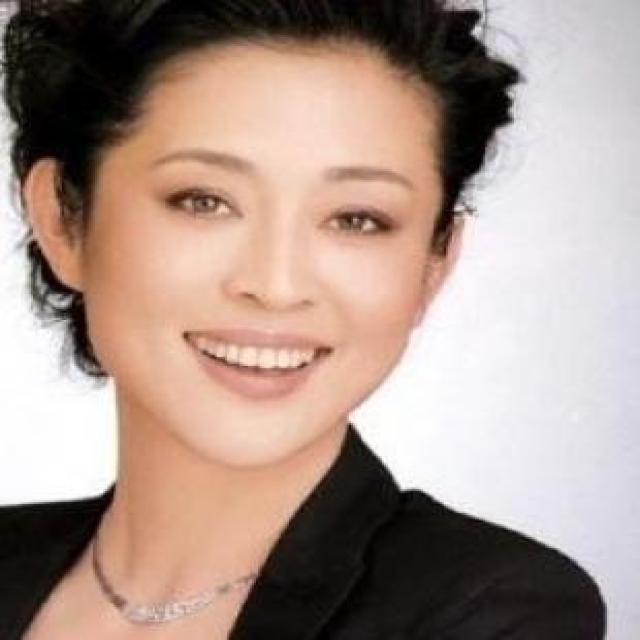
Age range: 45-64